Vultee V-1

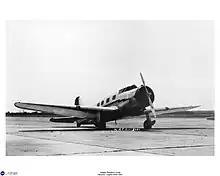
Vultee V-1A at Langley

American Airlines bought at least 13 V-1As and the V-1 prototype (after it had been modified for two pilot operation) and they entered service in 1934. On introduction, they were the fastest commercial airliners of their day. They were used on routes from the Great Lakes to Texas. Bowen Airlines of Texas also operated the type. By 1936, they were sold, having been replaced with twin-engined aircraft when the Bureau of Air Commerce severely limited the use of single engine airliners.